Norwegian Order of Freemasons

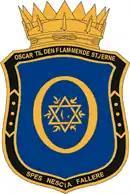
Coat of arms of Lodge Oscar til den flammende Stjerne

The St. Andrew lodge Oscar to the burning star (Norwegian: "Oscar til den flammende Stjerne") sometimes known as Lodge of St. Andrew no. 1, was founded in Drammen in 1826 as a Craft lodge, practising the three degrees of St. John. After having delivered an application to the Swedish Grand Lodge, it was moved to Christiana and elevated to a St. Andrew lodge practising the Scottish degrees of St. Andrew (IV°-VI°) of the Swedish Rite. The Act of capitulation as a lodge of St. John was formulated on 10 April 1836. Its constituting patent as a lodge of St. Andrew was then worked out on 10 April 1841.